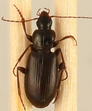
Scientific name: Calathus advena
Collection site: Niwot Ridge NEON (NIWO), plot NIWO_009